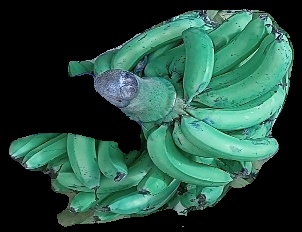
Variety: pachbale
Grade: grade3